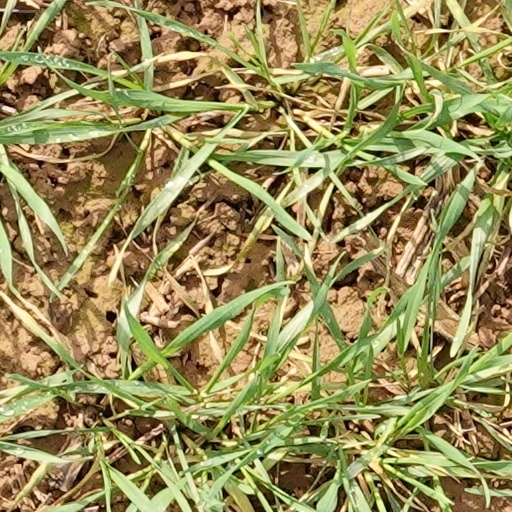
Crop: wheat